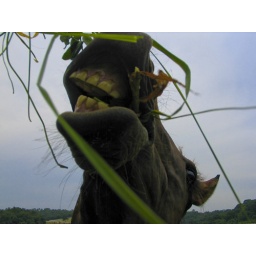
this is why &amp;quot;Mister Ed&amp;quot; was filmed in black and white